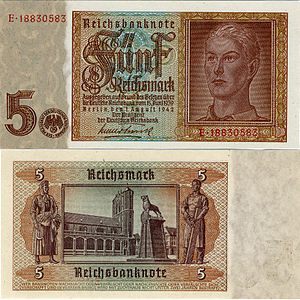
Reichsmark
For- og bagside på en 5-Reichsmark-seddel fra 1942
Reichsmark var den officielle møntfod i Tyskland 1924-48. Der skulle 100 Reichspfennig til en Reichmark.